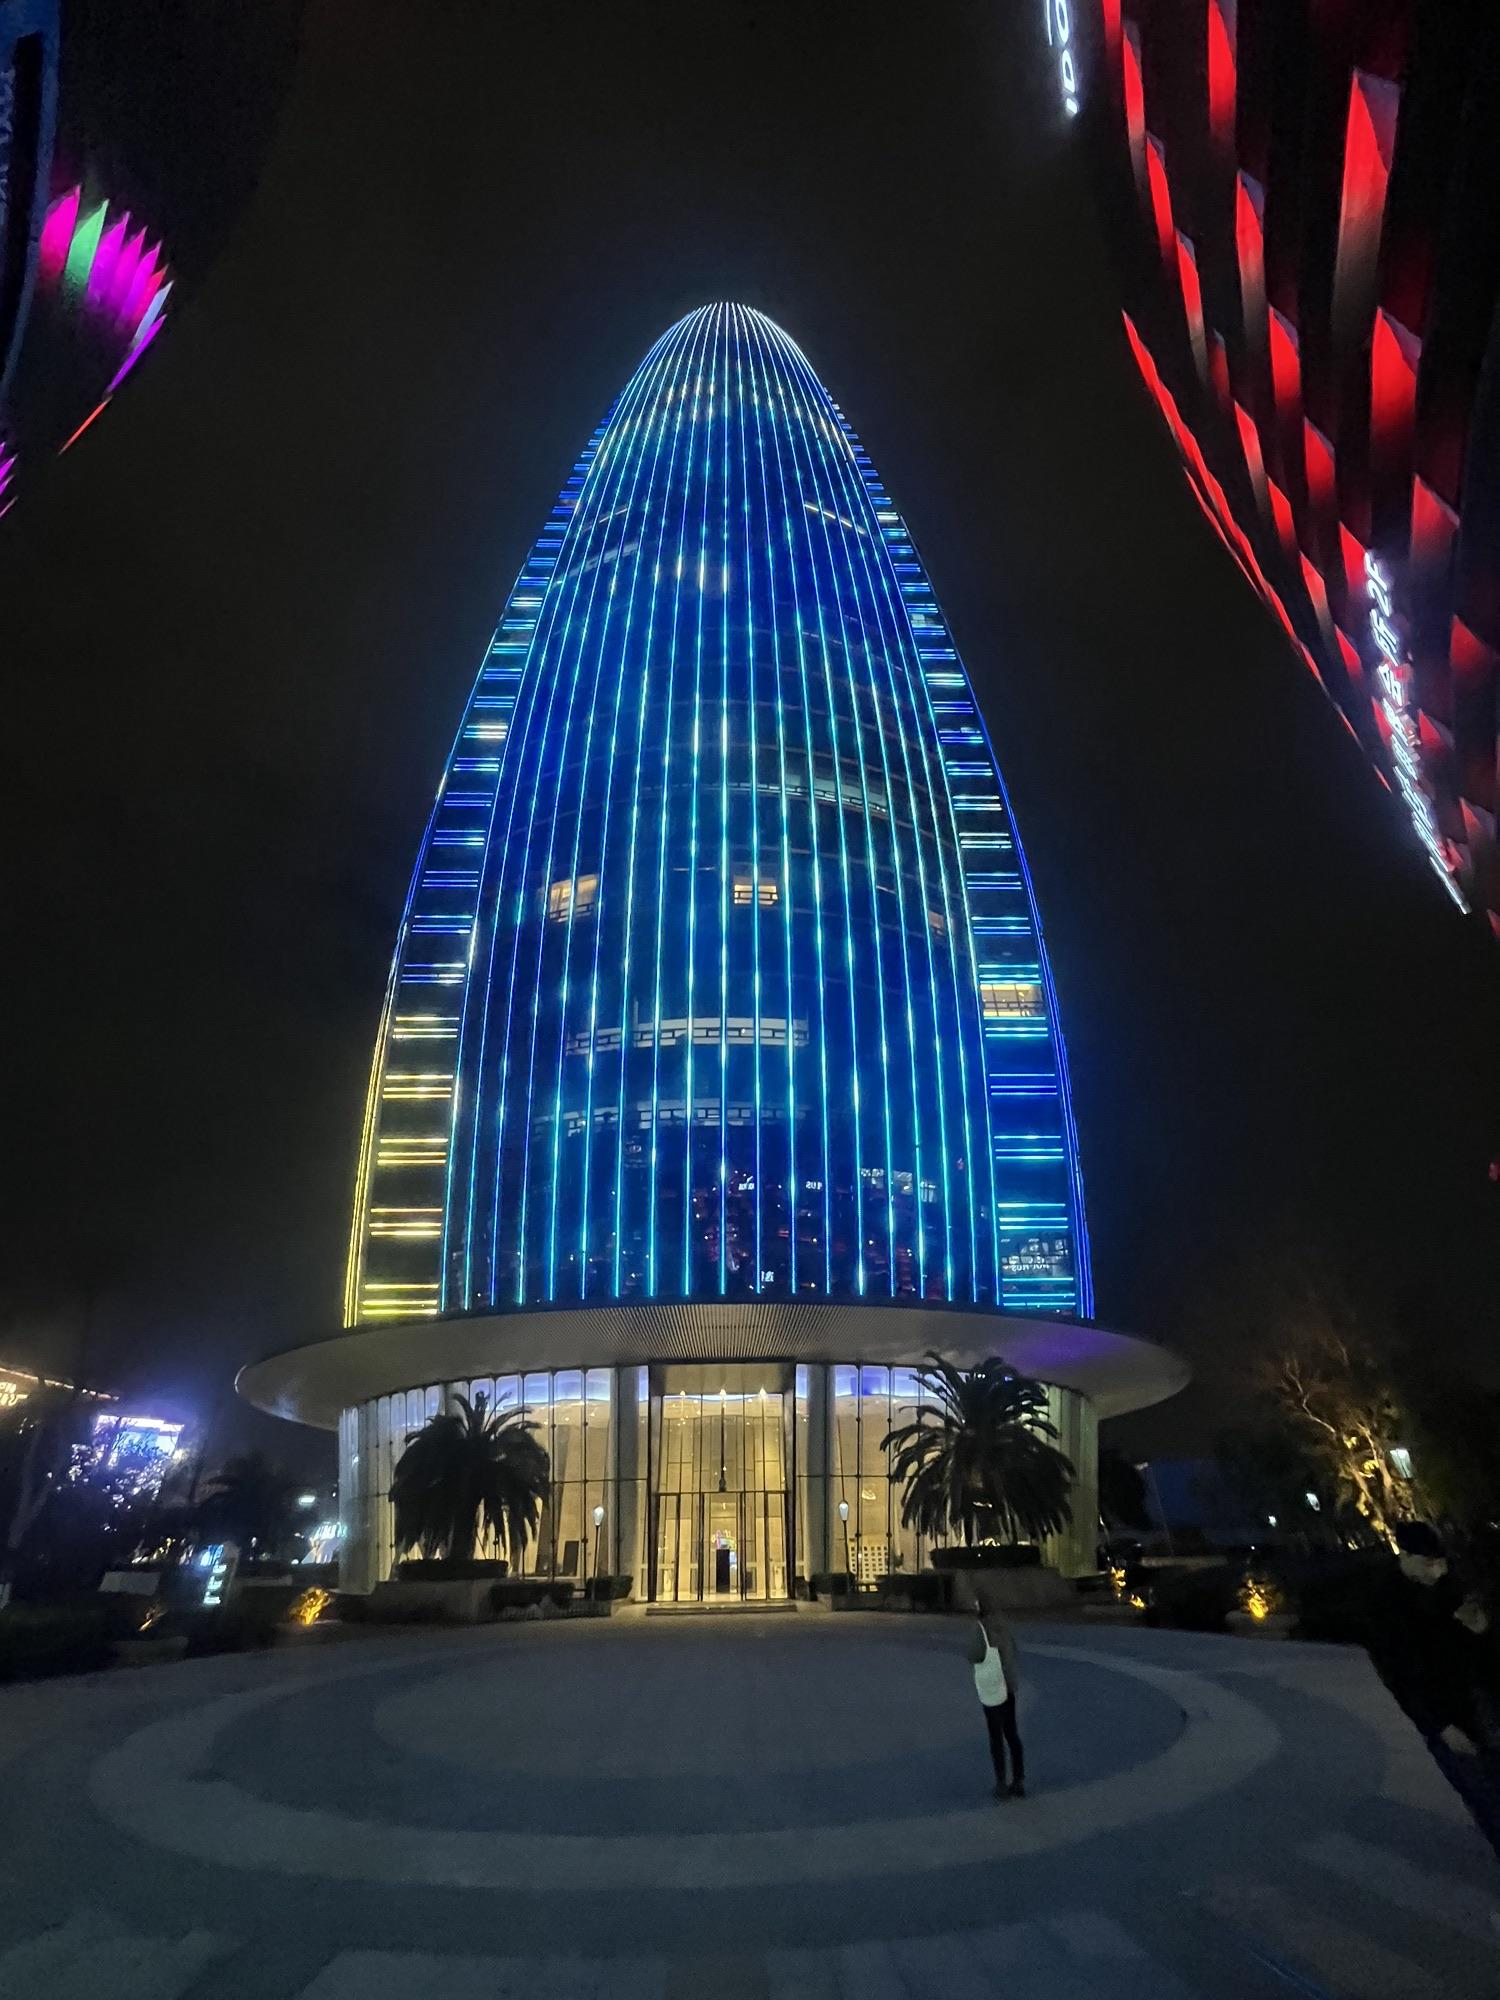
地标名称：宁波财富中心
所在城市：宁波市·鄞州区